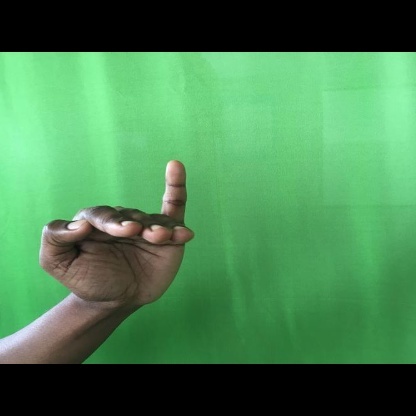
Mudra: Hamsapaksha